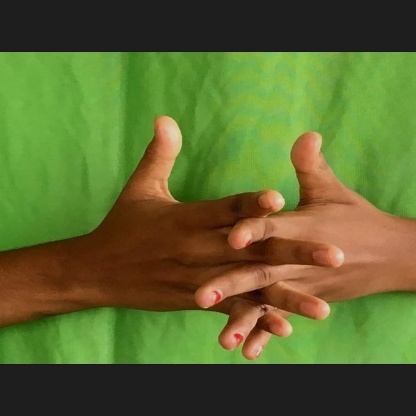
Mudra: Karkatta